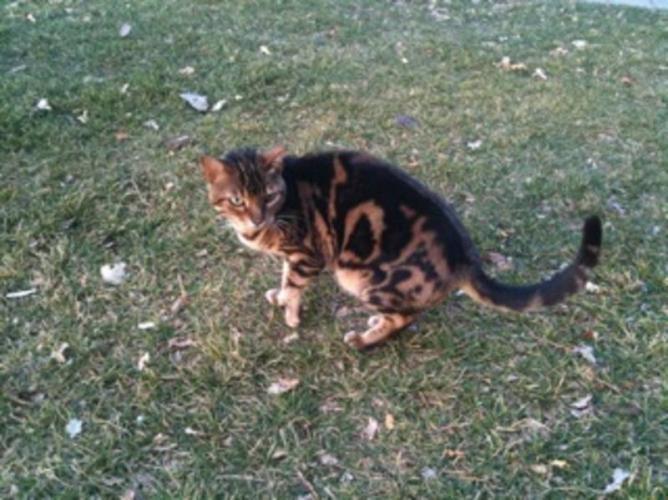
Bengal